Oeste Catarinense

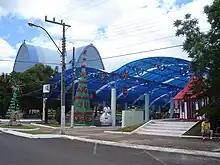
Church of São Miguel (St. Michael) in Oeste

Oeste Catarinense (West Region) is a mesoregion in the Brazilian state of Santa Catarina.